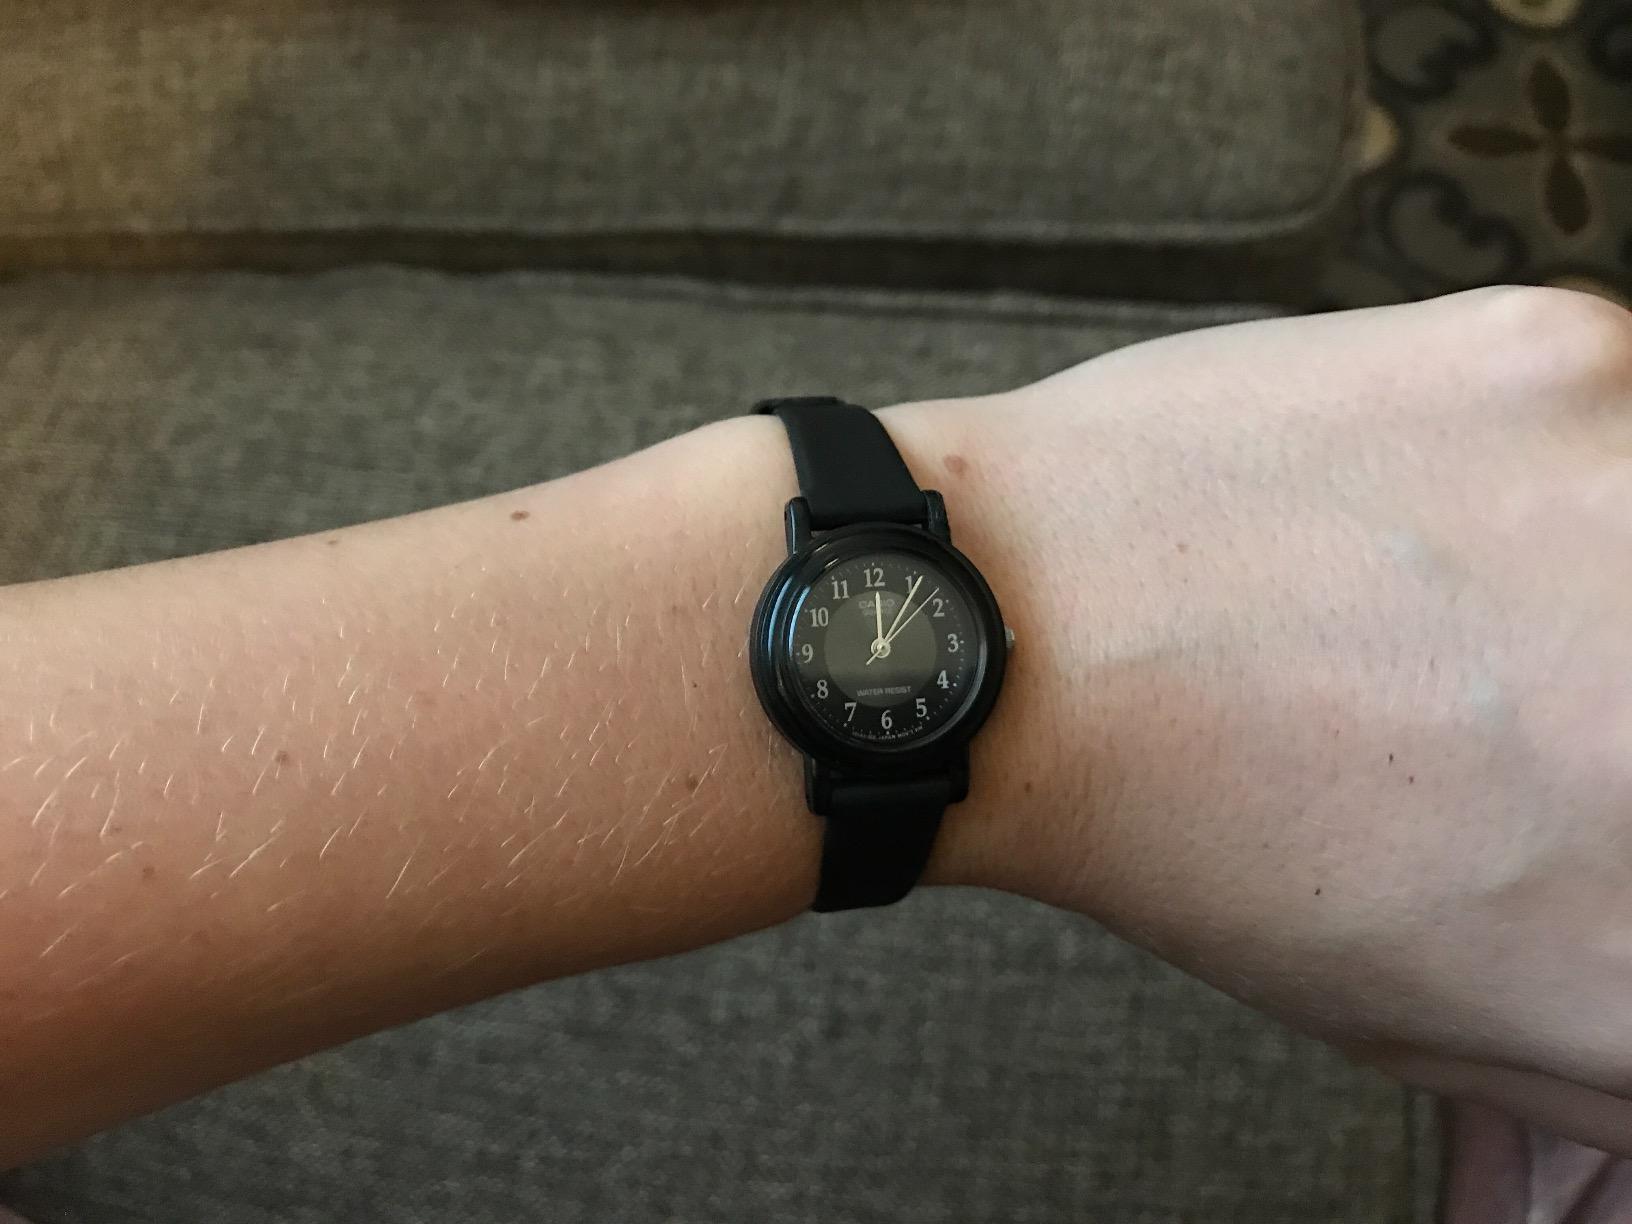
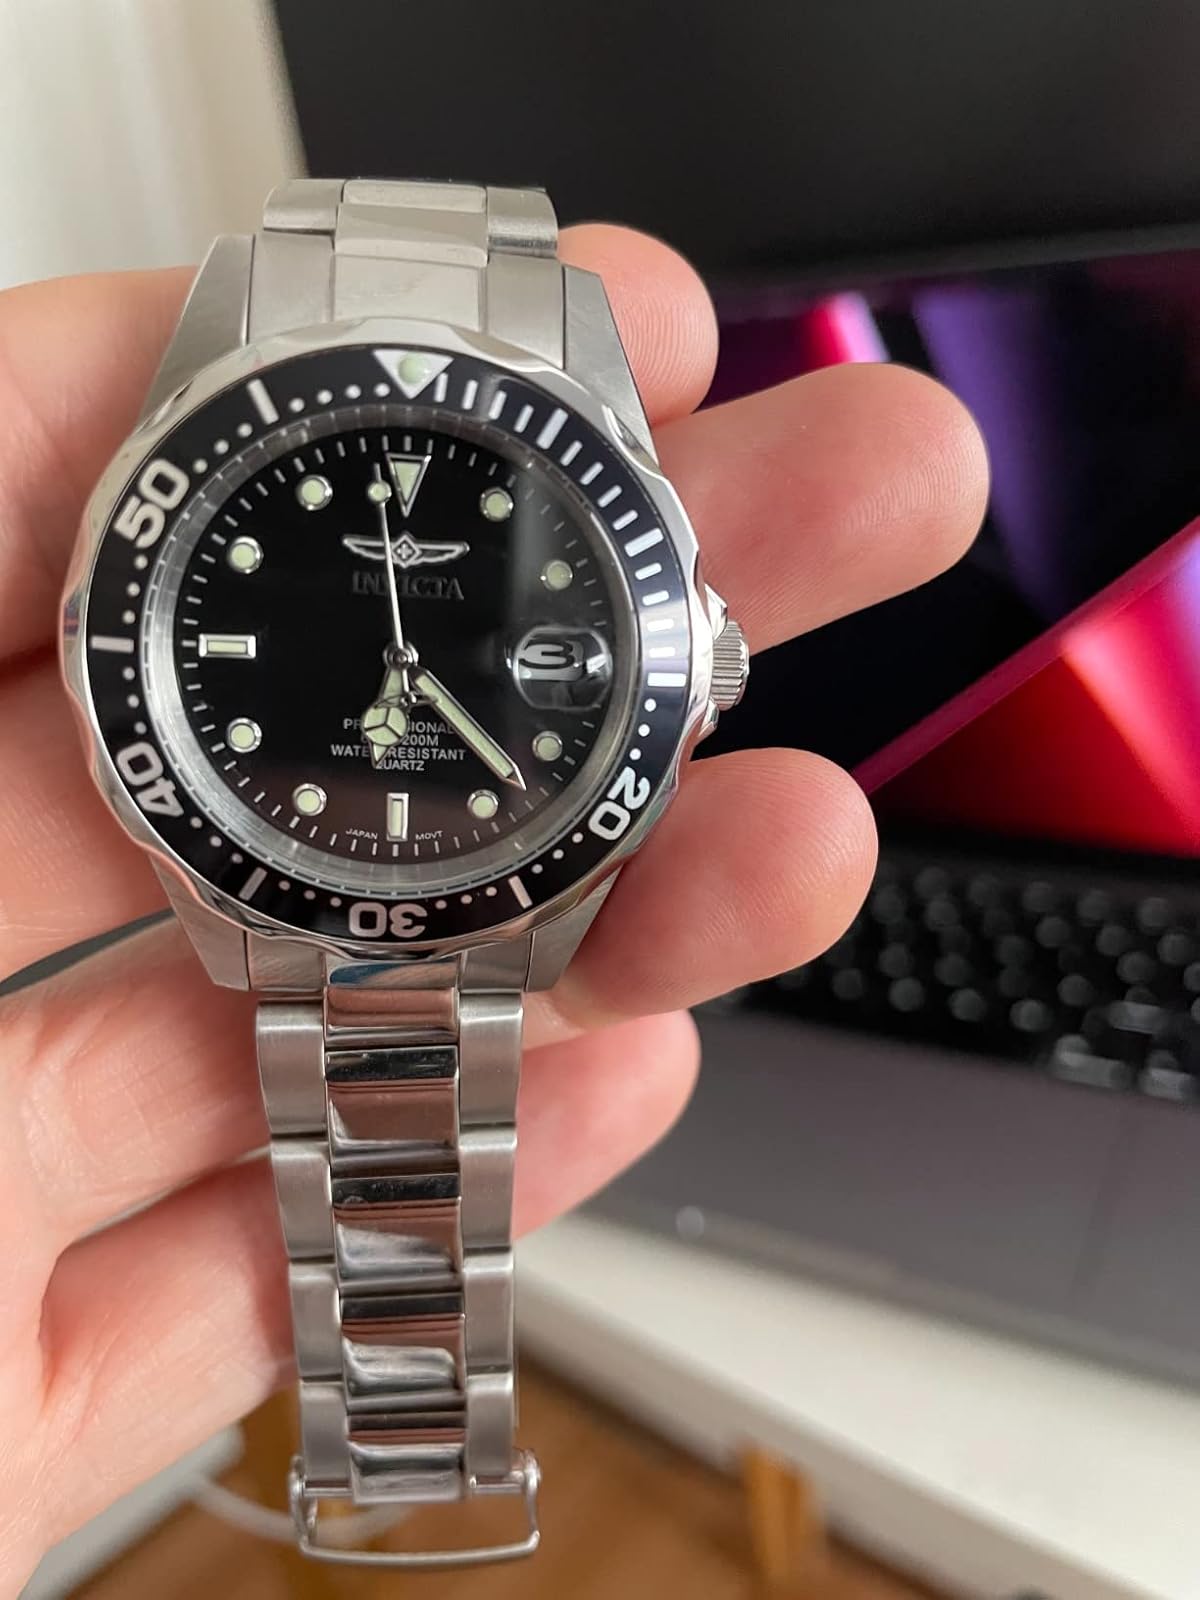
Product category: accessories_watch
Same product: no